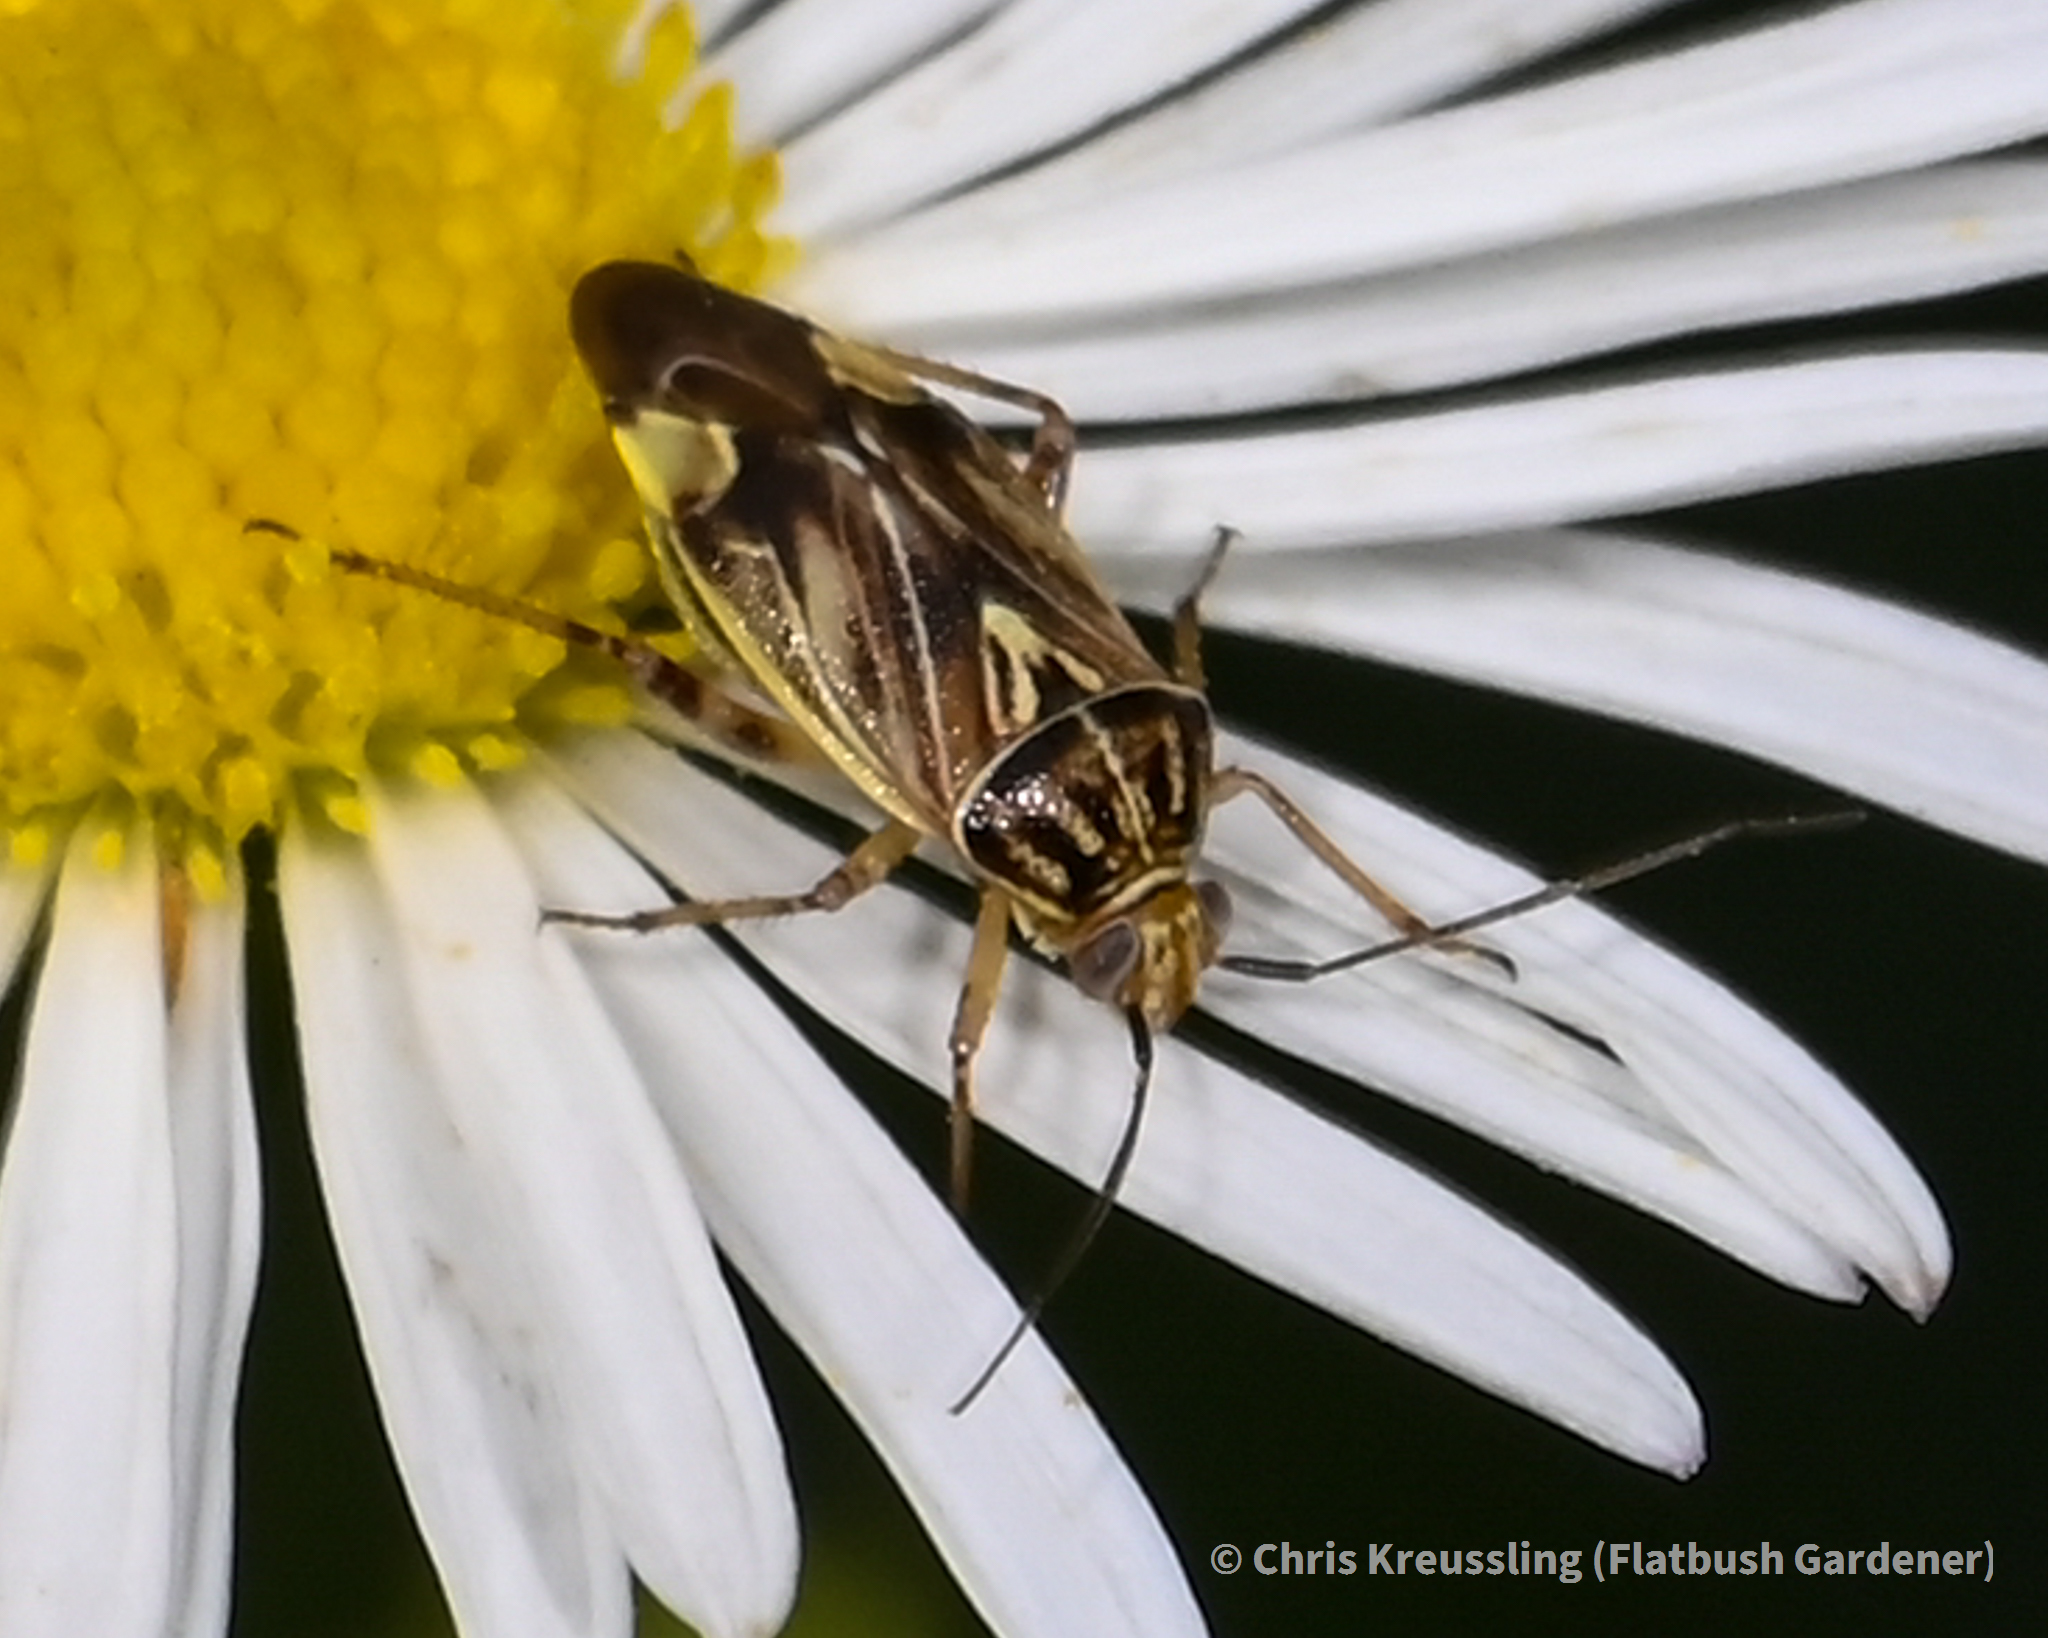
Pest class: lygus_bug